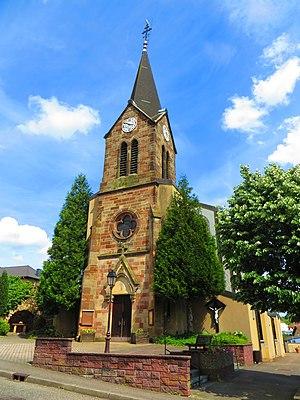
Schoeneck Église Saint-Joseph
Schœneck est une commune française de l'aire urbaine de Sarrebruck-Forbach située dans le département de la Moselle en région Grand Est. Elle est localisée dans la région naturelle du Warndt et dans le bassin de vie de la Moselle-est.